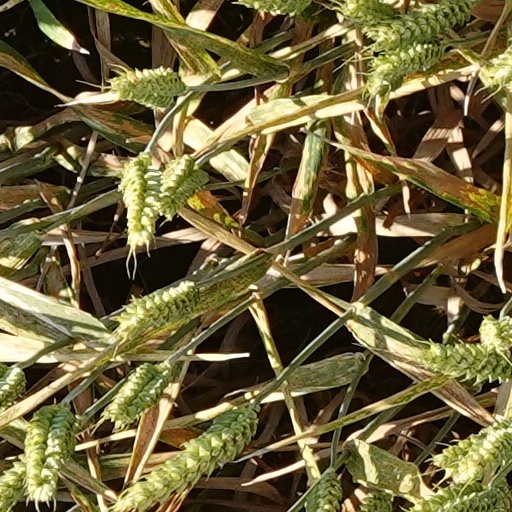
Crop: wheat